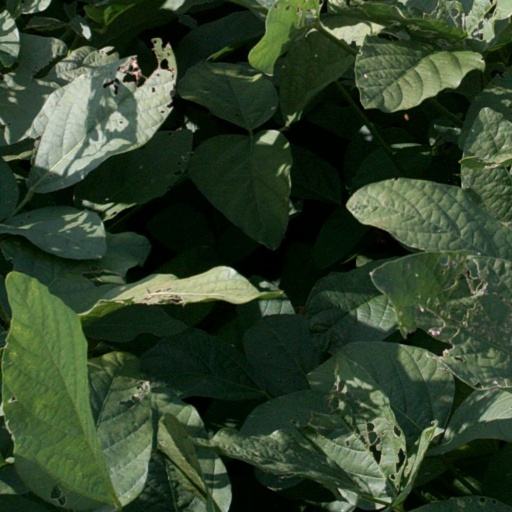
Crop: soybean